Stevie Richards

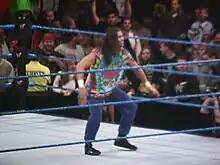
Richards dressed as Dude Love at Smackdown 1999

In 1999, Richards joined the WWF full-time. He debuted on August 15, 1999, episode of "Sunday Night Heat", helping his old bWo partner, The Blue Meanie, win a match against Al Snow. The two formed a short-lived tag team, before Richards adopted an impersonator gimmick.